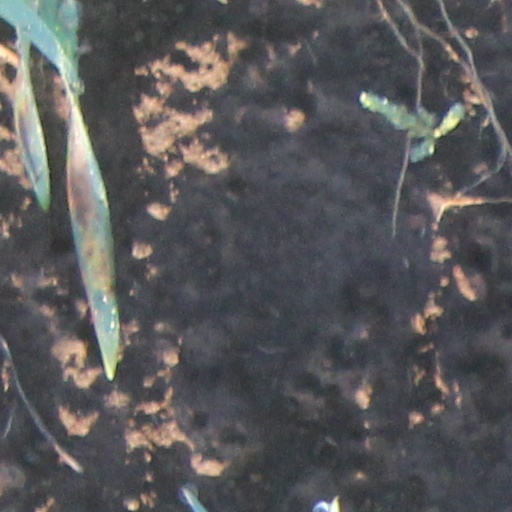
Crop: wheat